Motorsport in the United Kingdom

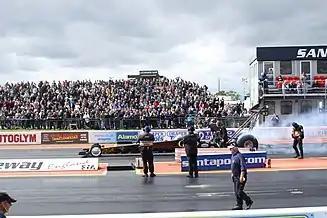
European Drag Racing Championship at Santa Pod Raceway

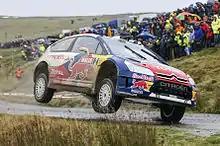
Wales Rally GB

Silverstone Circuit currently hosts a round of MotoGP while Donington Park hosts the Superbike World Championship. Britain's Leslie Graham won the inaugural Grand Prix Motorcycling World Championship in 1949. Geoff Duke, John Surtees and Mike Hailwood all won multiple world titles during the 1950s and 1960s. Phil Read was world champion in 1973 and 1974, while Barry Sheene won back-to-back titles in 1976 and 1977. Britain has struggled in the top 500cc/MotoGP class since then, with only Cal Crutchlow winning any races.